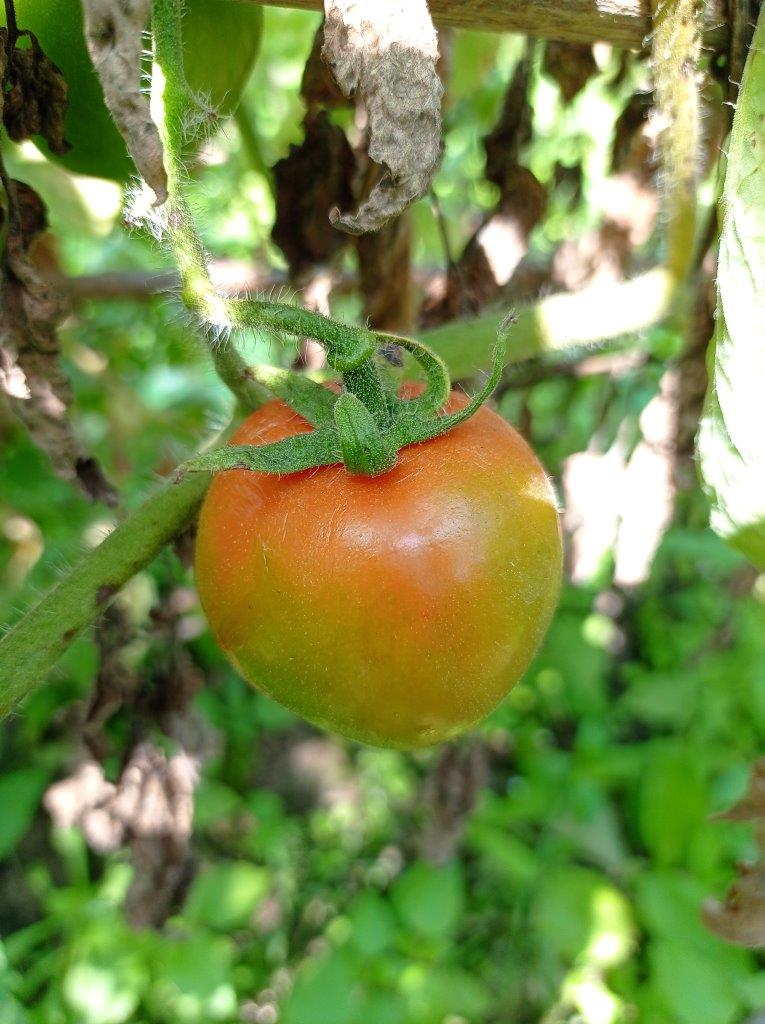
Maturity: Mature